Speed the Plough (Monroe, Virginia)

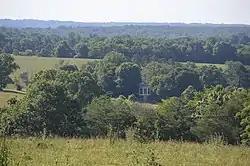
Distant view from Ambrose Rucker Road

Speed the Plough is a farm in Amherst County, Virginia near the village of Elon, listed on the National Register of Historic Places. The farm represents a succession of farm buildings from about 1799 to 1940. Its main house, a two-story brick structure, was built for William Dearing (1820–1862). Dearing held about fourteen slaves on the farm prior to the American Civil War. The property was sold out of the Dearing family about 1915 and the land was converted to an orchard by the Montrose Fruit Company, abandoning the house and most buildings. The land and house were later acquired by Rowland Lea (1872–1960). His partner, George Stevens (1868–1941), built a stone summer residence, the Rock Cottage, on the property. Several other buildings have been renovated for residential use and comprise a small village in what are now pasture lands.